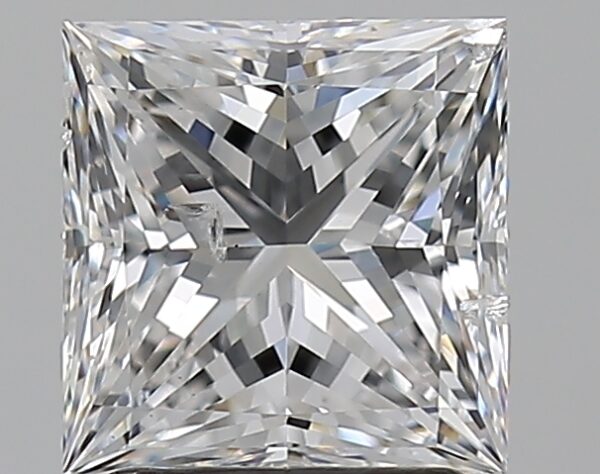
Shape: princess
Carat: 2.01
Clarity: SI2
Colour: E
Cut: EX
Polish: EX
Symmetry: EX
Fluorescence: M
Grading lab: GIA
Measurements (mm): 6.99 x 6.81 x 5.02